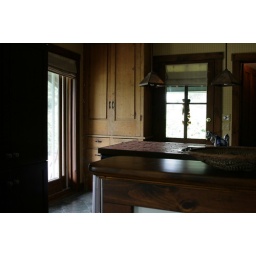
An original kitchen cabinet - centrepiece in our kitchen